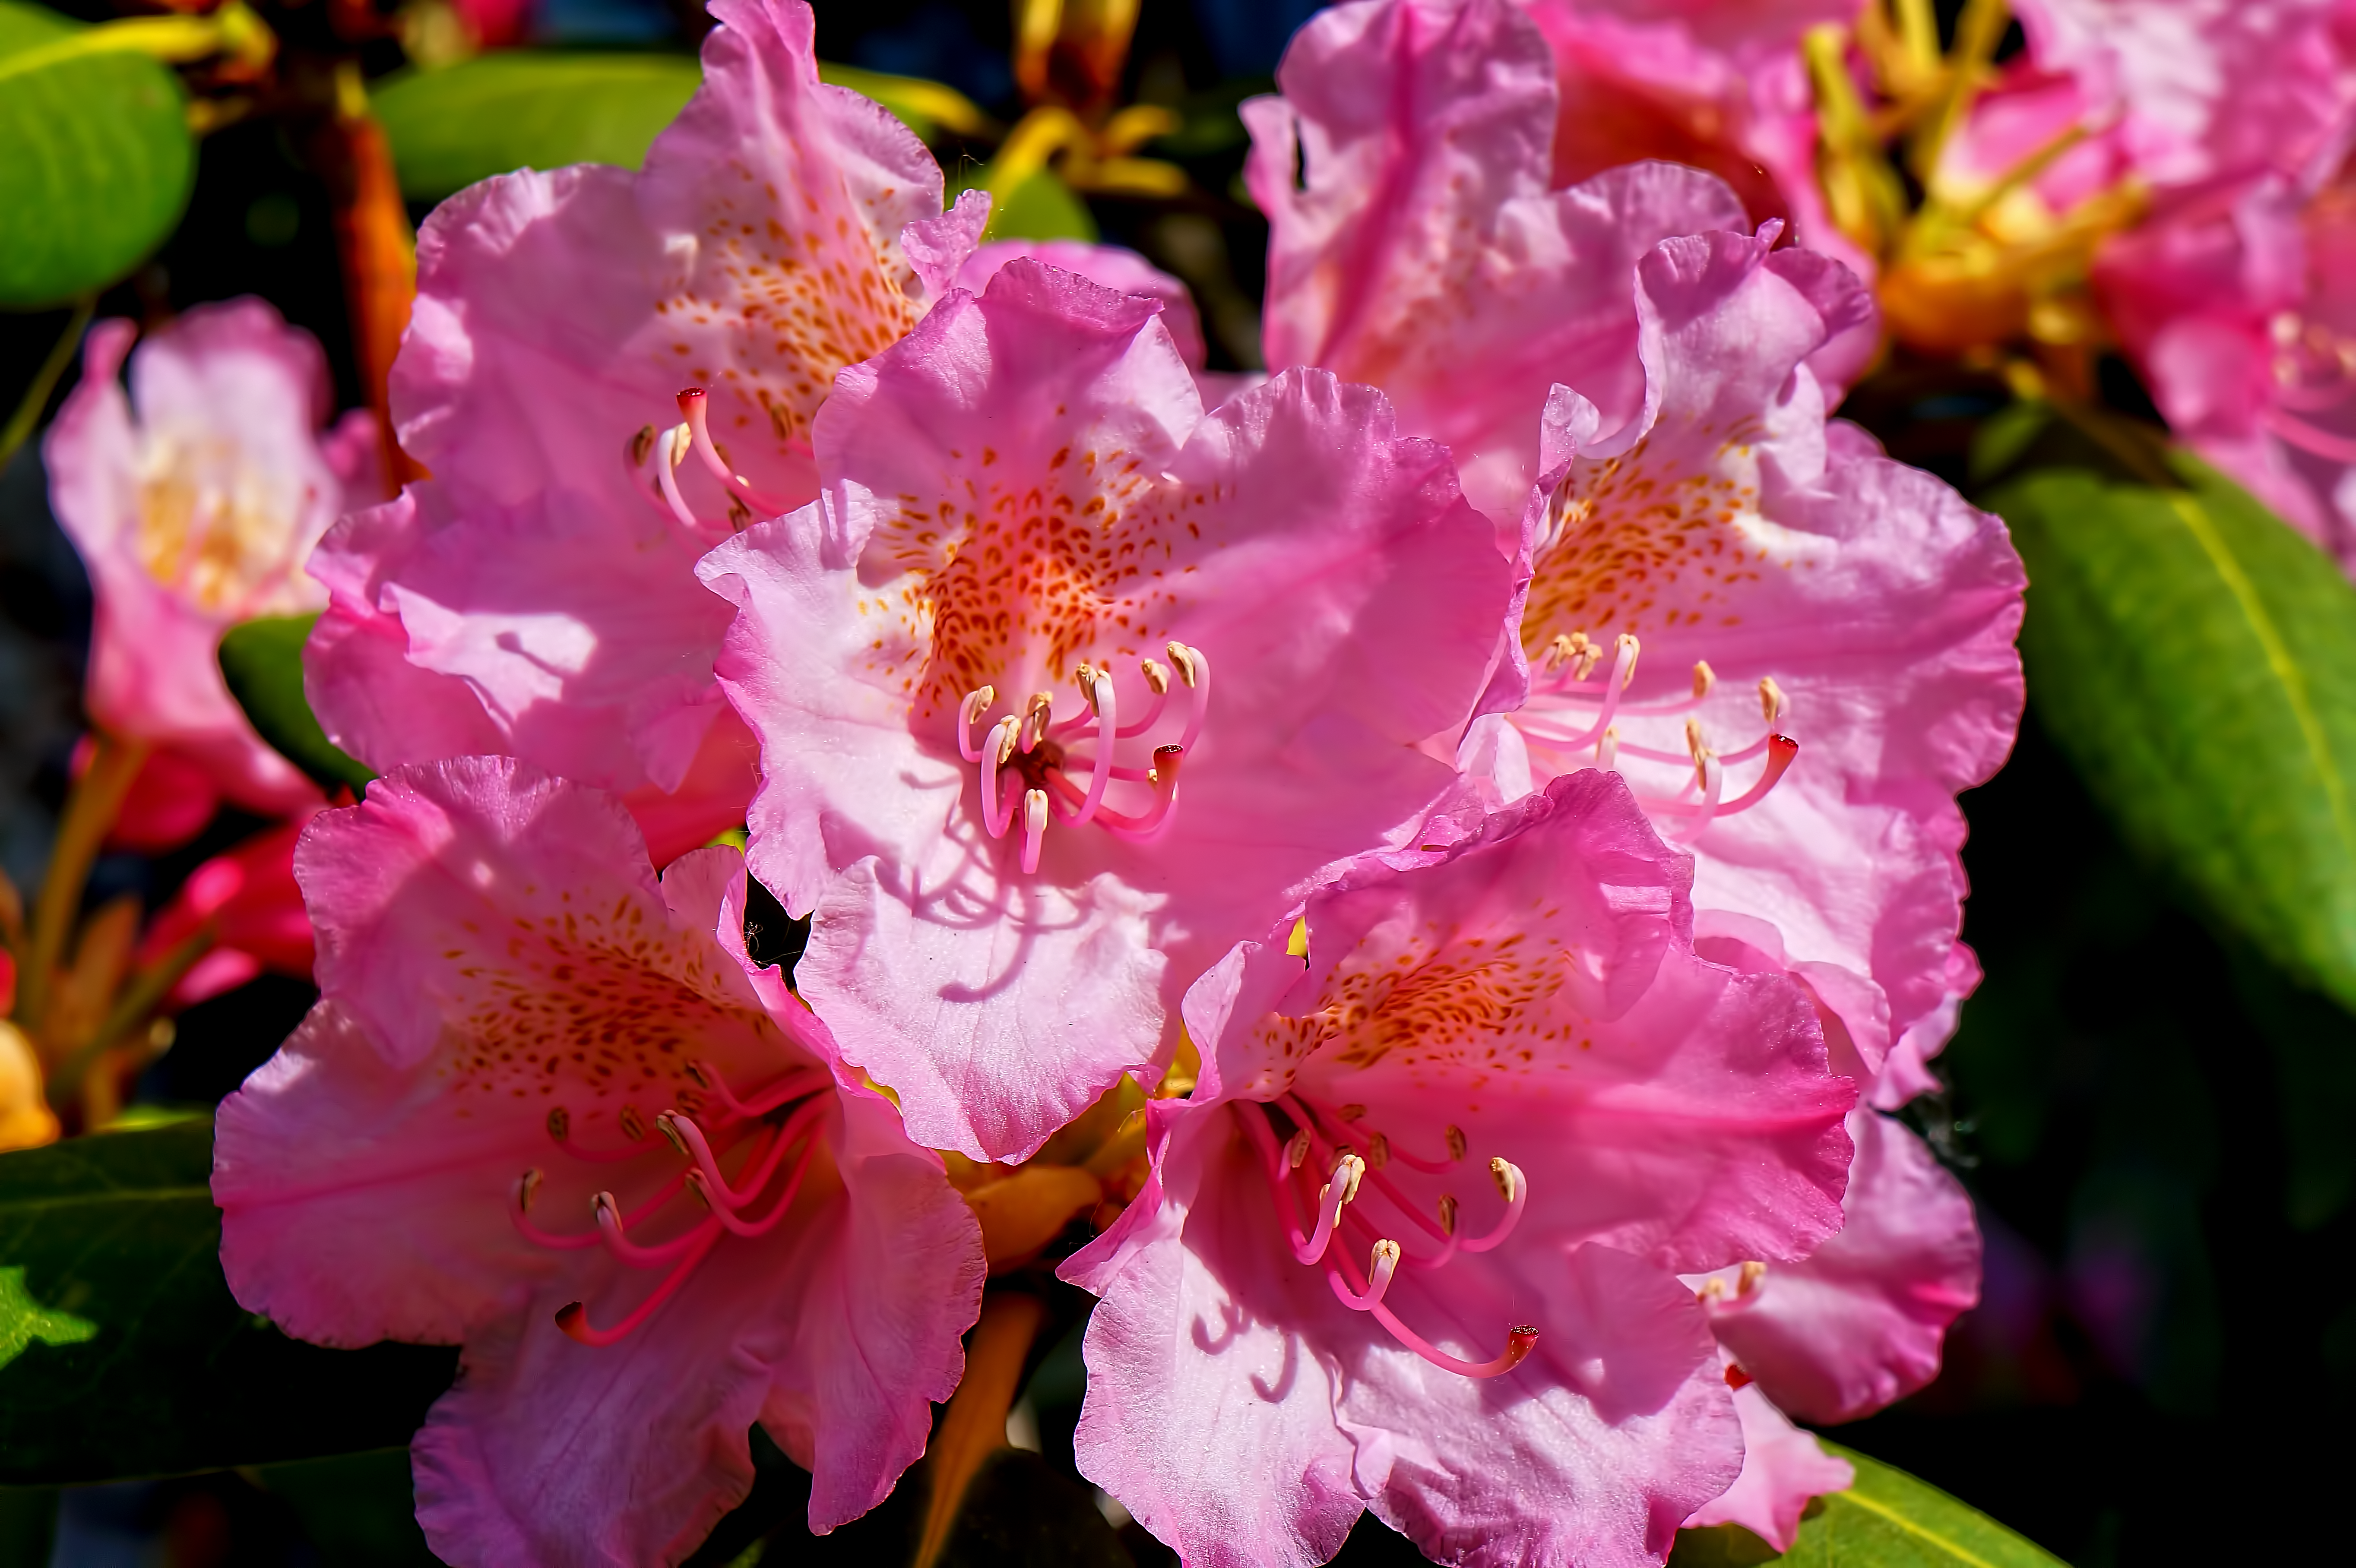
blossom, plant, flower, petal, pink, flora, shrub, rhododendron, finland, helsinki, viikki, macro photography, flowering plant, woody plant, land plant